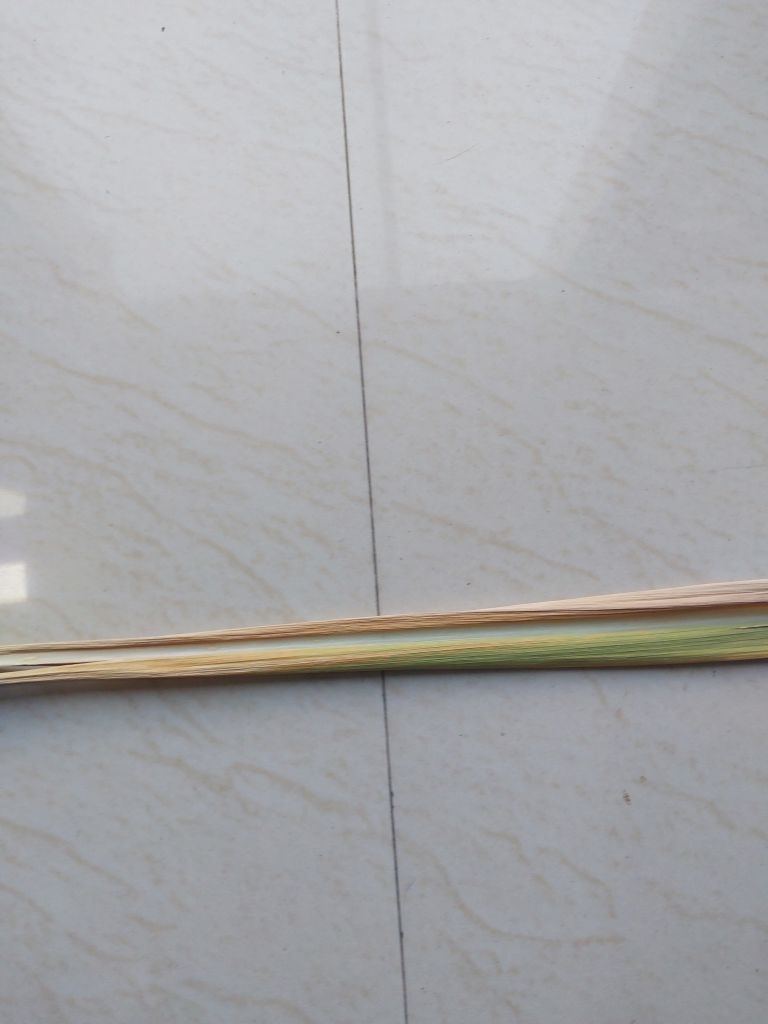
Label: Yellow Leaf